Soyuz TMA-21

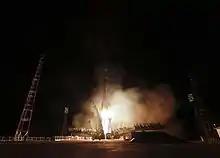
A Soyuz-FG rocket lifts the Soyuz TMA-21 spacecraft to orbit on April 4, 2011.

The Soyuz TMA-21 spacecraft launched on schedule from the Baikonur Cosmodrome's Gagarin's Start launch pad in Kazakhstan, at 23:18:20 UTC on April 4, 2011. Souyz Commander Samokutyaev was launched from the Soyuz's center seat with flight engineer Borisenko strapped in to his left and NASA astronaut Ronald Garan on his right.